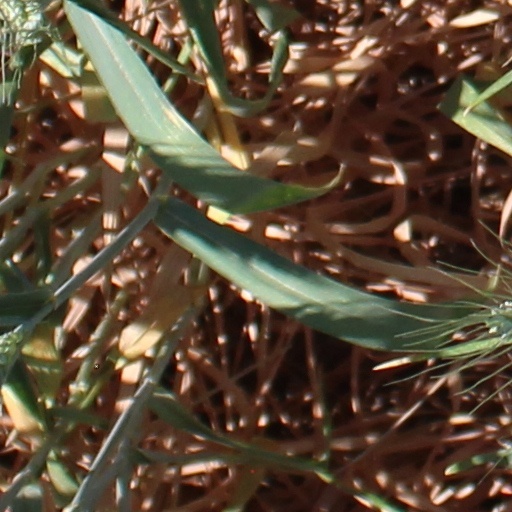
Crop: wheat